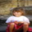
Label: girl